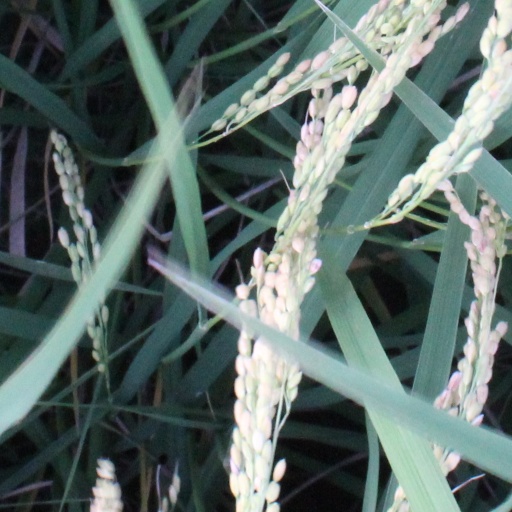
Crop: rice